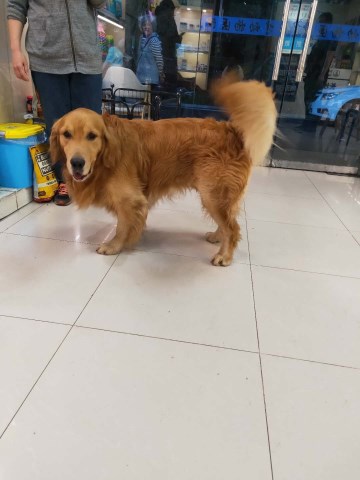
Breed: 5355-n000126-golden_retriever